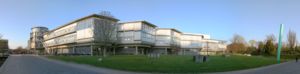
Georg-August-Universität Göttingen
Nybygget til det niedersachsiske statsbibliotek.
Georg-August-Universität er et universitet beliggende i Göttingen i Tyskland. Universitetet blev grundlagt i 1734 af Georg II, kurfyrste af Hannover og konge af Storbritannien. Universitetet blev etableret med fire fakulteter og fik hurtigt en ledende position og blev et af de største og mest populære universiteter i Europa efter antal studerende.